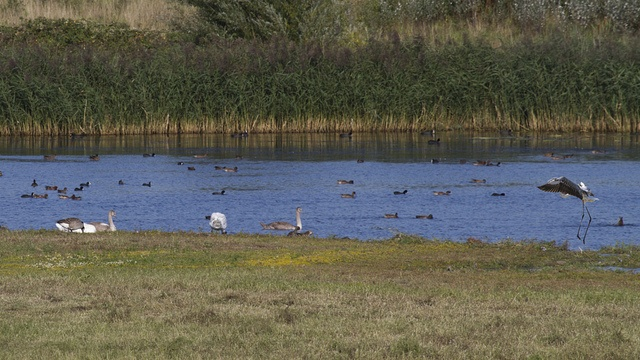
A river filed with lots of birds surrounded by forest.
Several geese and ducks on the shoreline and in a lake.
Many ducks are swimming or floating in the water.
A pond filled with many birds next to a field.
There is now image here to provide a caption for.